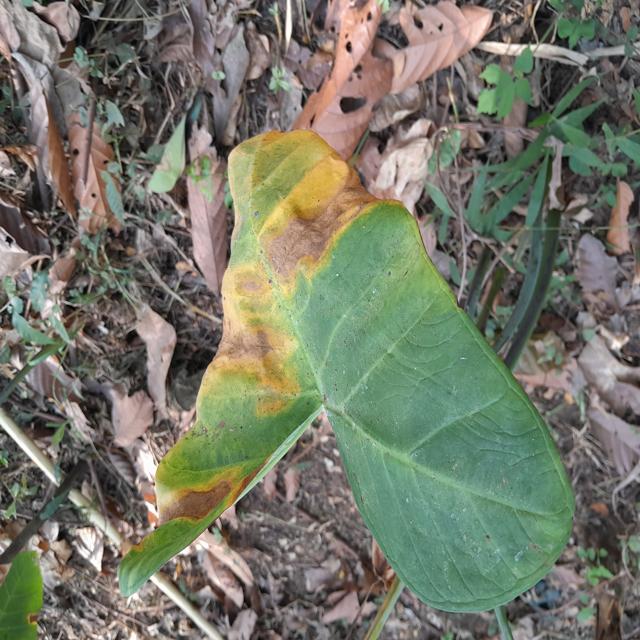
Label: Mid_Blight